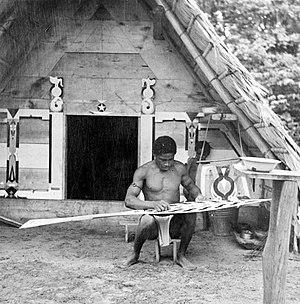
Les Bushinenge est le nom utilisé localement pour désigner l'ensemble des peuples descendants d'esclaves africains emmenés au Suriname pour travailler dans les plantations. Les termes de Marrons ou de Noirs marrons sont utilisés par la littérature scientifique pour parler de toutes les populations issues du marronnage. Le terme Busi konde sama est un terme de nenge tongo, parfois utilisé qui signifie littéralement "les gens ou le peuple des villages de la forêt". Les Bushinenge sont nés des grands mouvements de marronnage. Dès le XVIIᵉ siècle, de nombreux esclaves prirent la fuite, aidés par l'immensité de la forêt amazonienne environnante, dans laquelle ils peuvent trouver refuge. Dès 1650, les Saamaka se sont constitués en groupe et s'installent sur les bords du fleuve Suriname. De même les Djuka se réfugient à proximité de la rivière Tapanahony, un petit groupe d'entre eux restant néanmoins proche des plantations, en amont de la rivière Cottica. Toujours à la même période, les Matawai s'installent, quant à eux près du fleuve Saamaka. Ce mouvement de marronnage prend de l'ampleur tout au long du XVIIIᵉ siècle, et des raids sont menés contre les plantations.